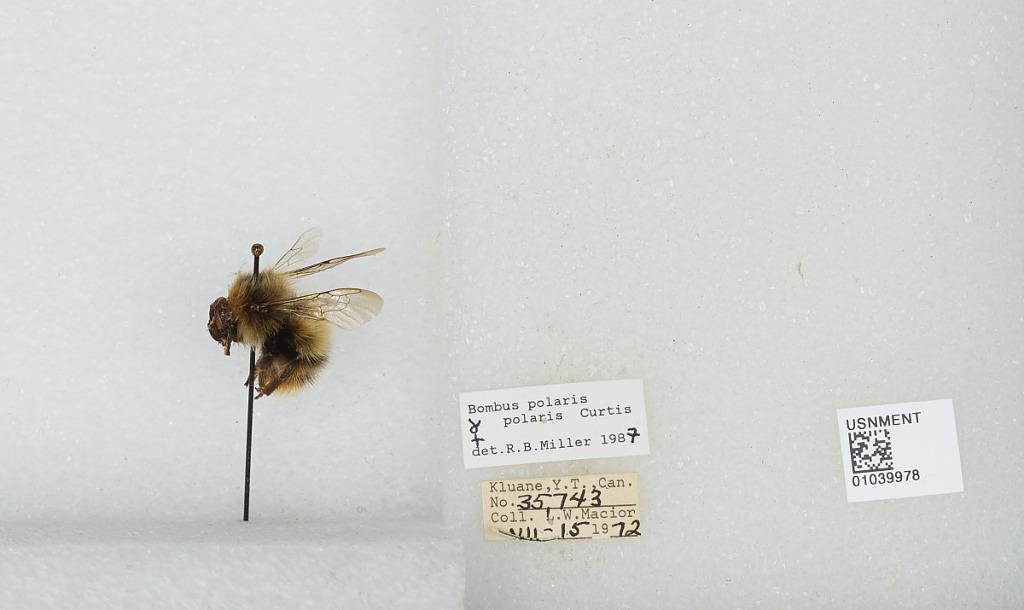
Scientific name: Bombus (Alpinobombus) polaris Curtis
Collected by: L. Macior
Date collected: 1972-7-15
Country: Canada
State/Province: Yukon Territory
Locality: Kluane
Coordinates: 60.75, -139.5
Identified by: Miller, R. B.